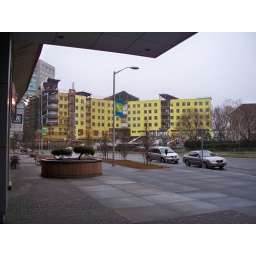
A yellow building in SouthEast Cambridge